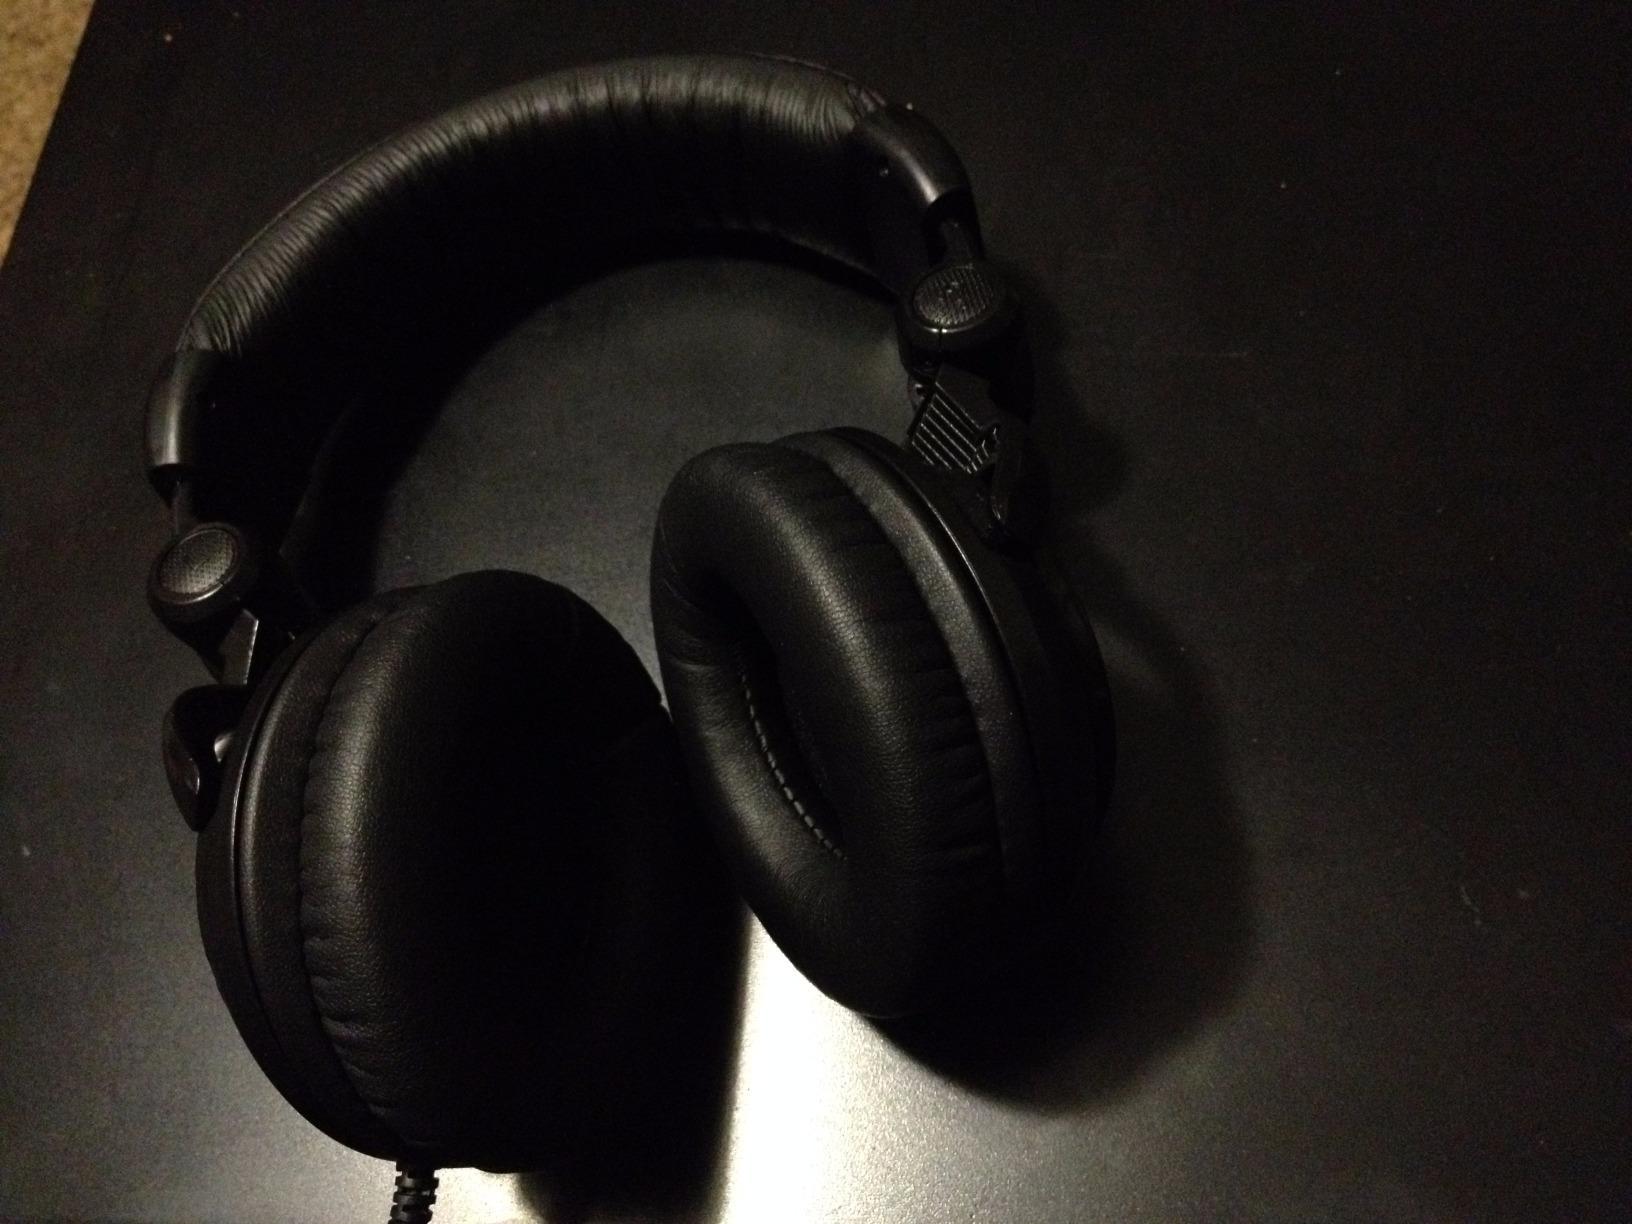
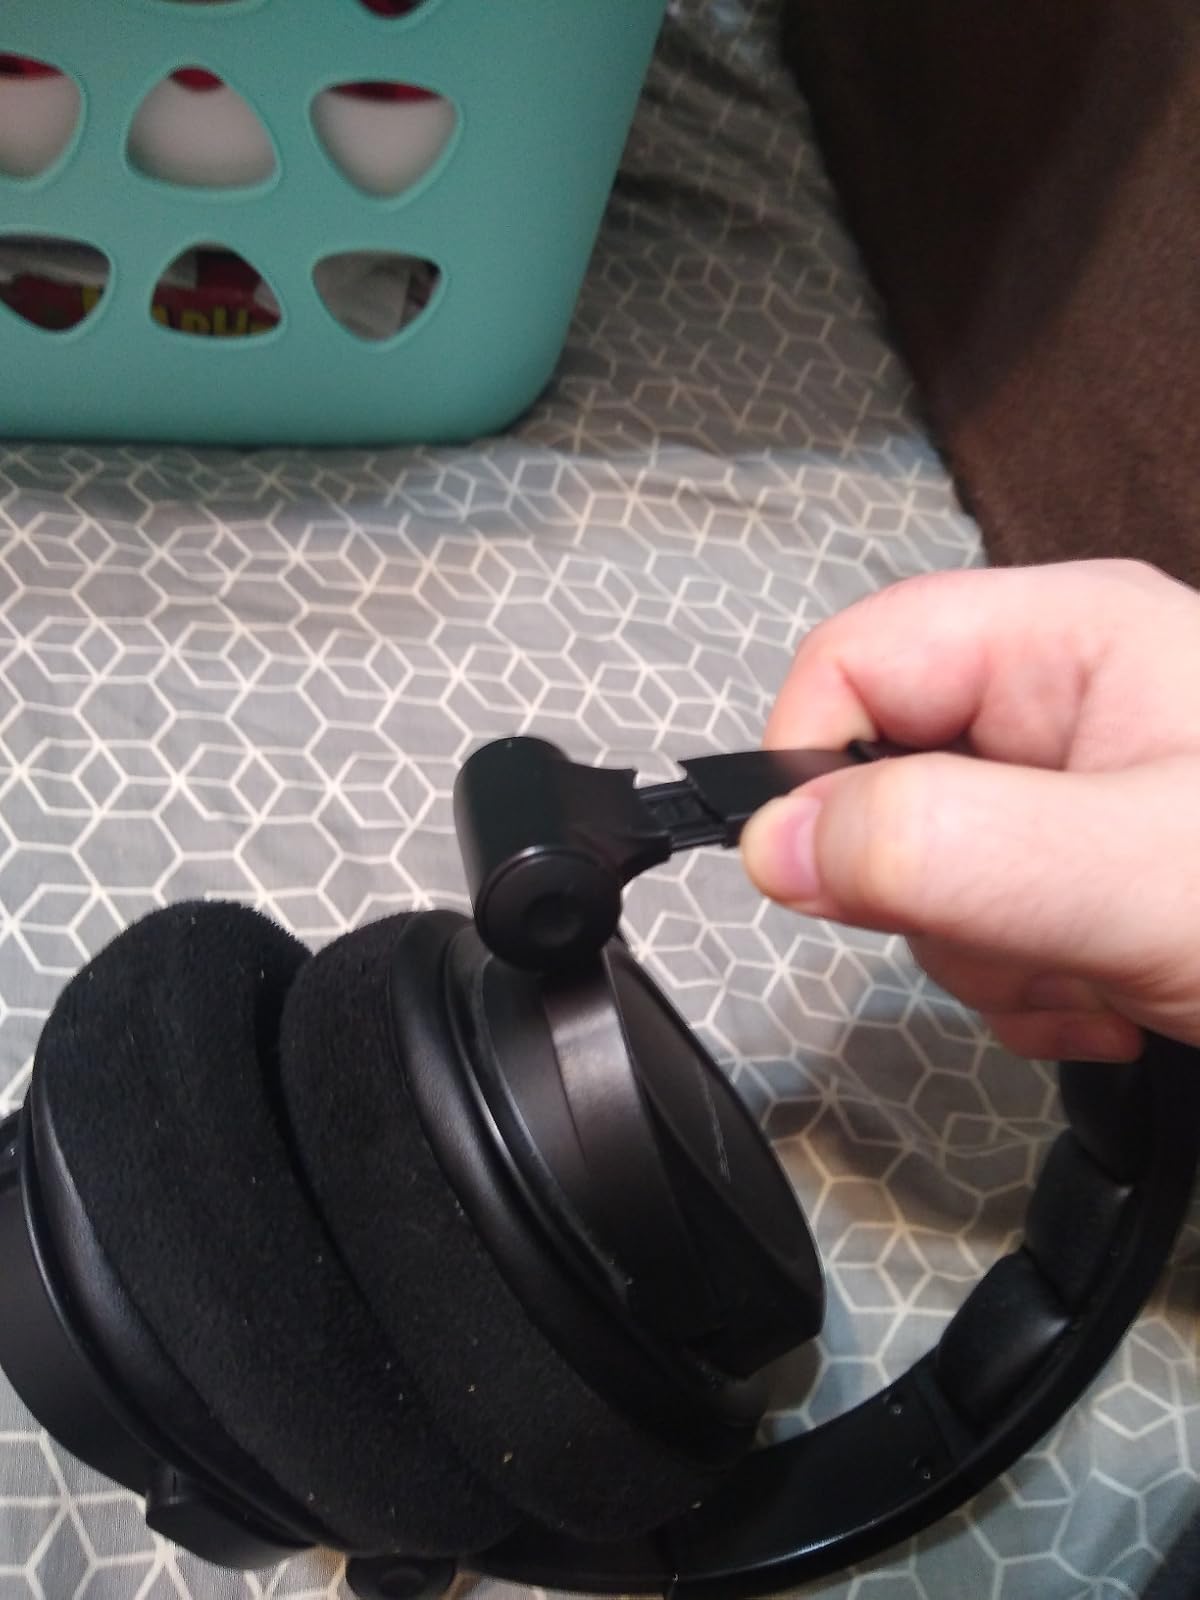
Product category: headphones
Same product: no